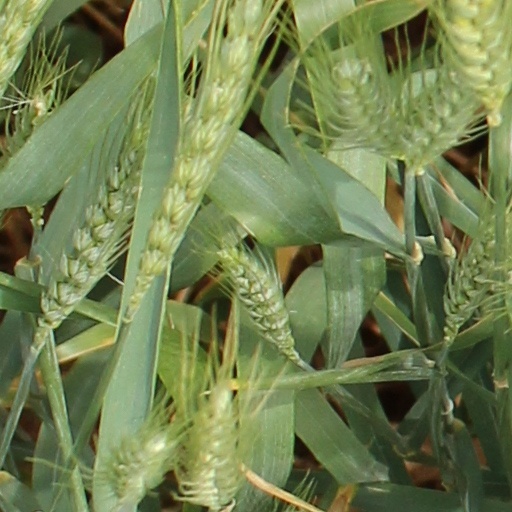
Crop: wheat